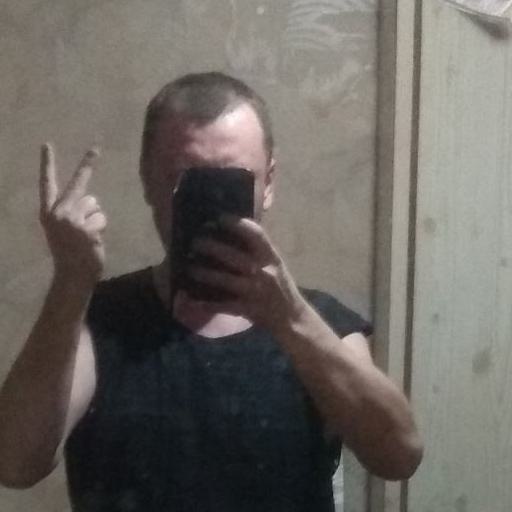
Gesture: no_gesture